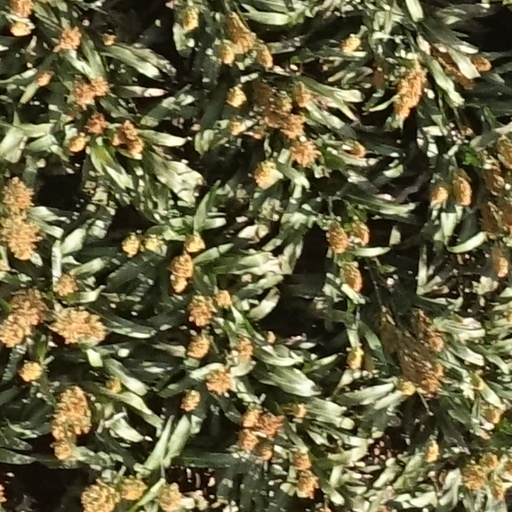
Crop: sorghum